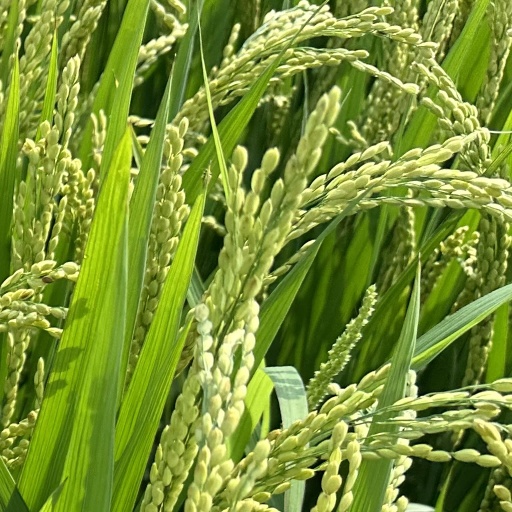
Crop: rice